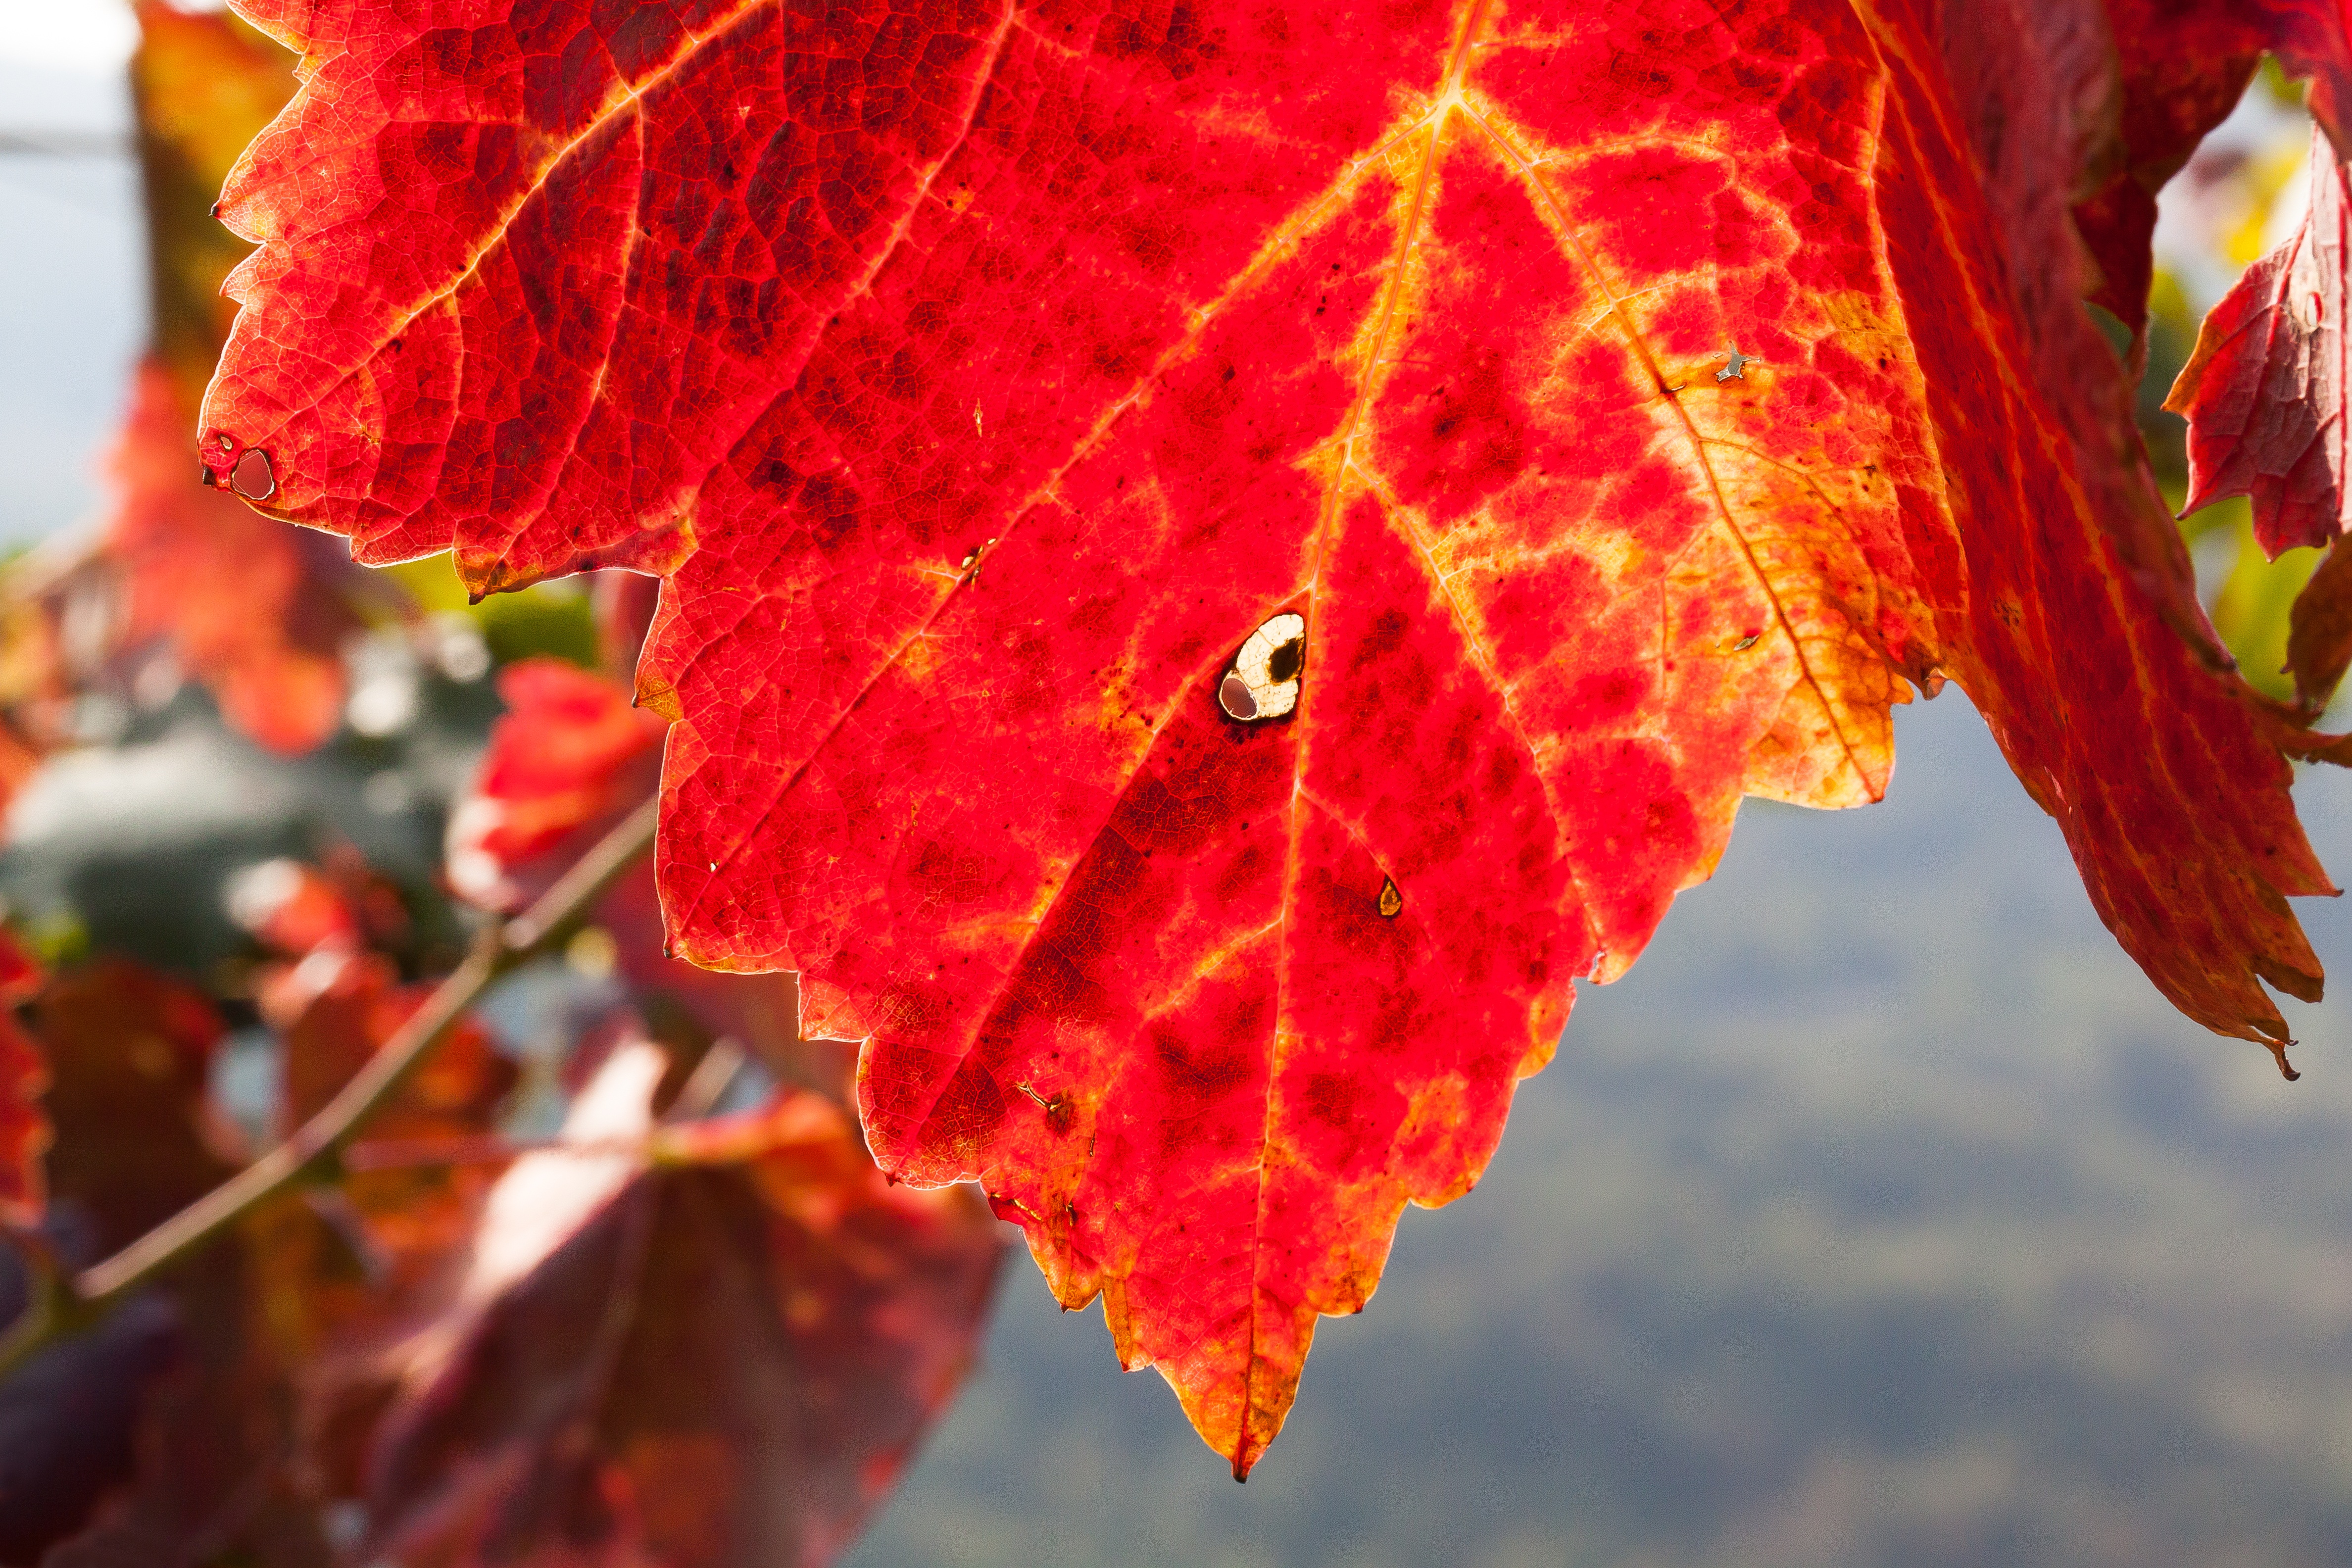
tree, nature, branch, plant, vineyard, wine, sunlight, leaf, flower, petal, red, color, macro, autumn, botany, flora, season, vein, maple tree, maple leaf, close up, sunny, autumn colours, cell, macro photography, wine harvest, wine leaf, serrated, flowering plant, plant stem, woody plant, land plant